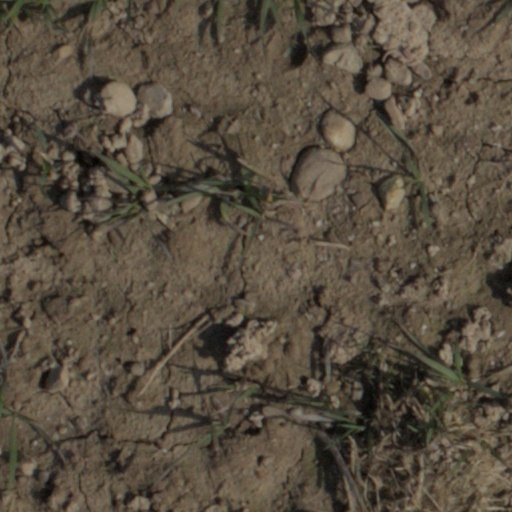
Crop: wheat